Halloween Night

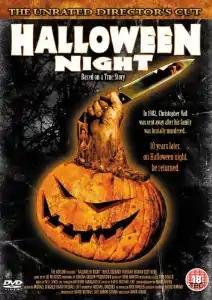
DVD cover

Halloween Night is a 2006 American slasher mockbuster film produced by The Asylum.